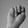
ASL letter: N